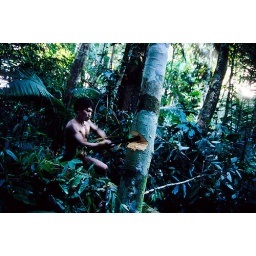
While hunting, Jagau, unknown age, checks if there is a monkey around there, cutting a tree and make a shake.